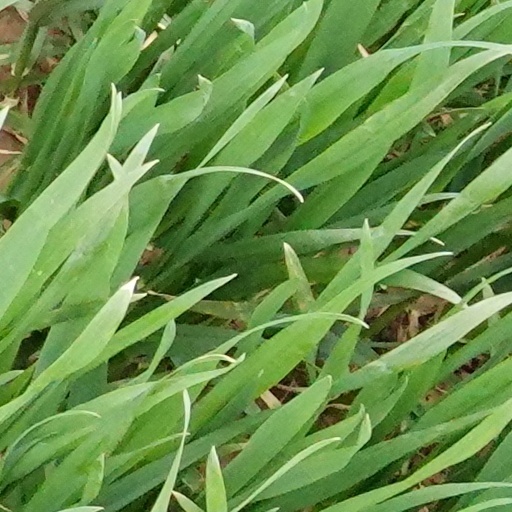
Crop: wheat